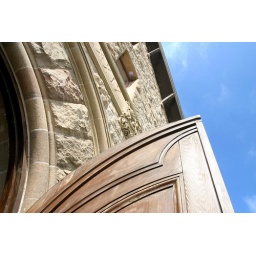
The door and facade of the Culinary Institute of America, St. Helena campus, in St. Helena, California.